Williams, Iowa

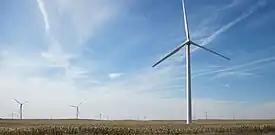
Turbines near Williams

Williams is a city in Hamilton County, Iowa, United States. The population was 307 at the time of the 2020 census. Williams is a regional center of wind power generation.